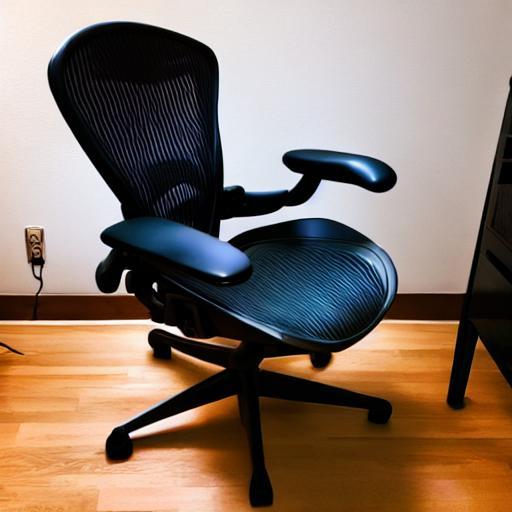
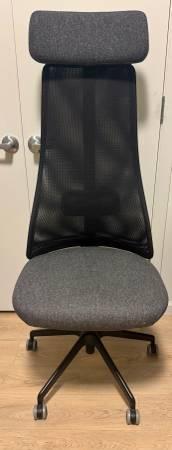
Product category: items_chair
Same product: no